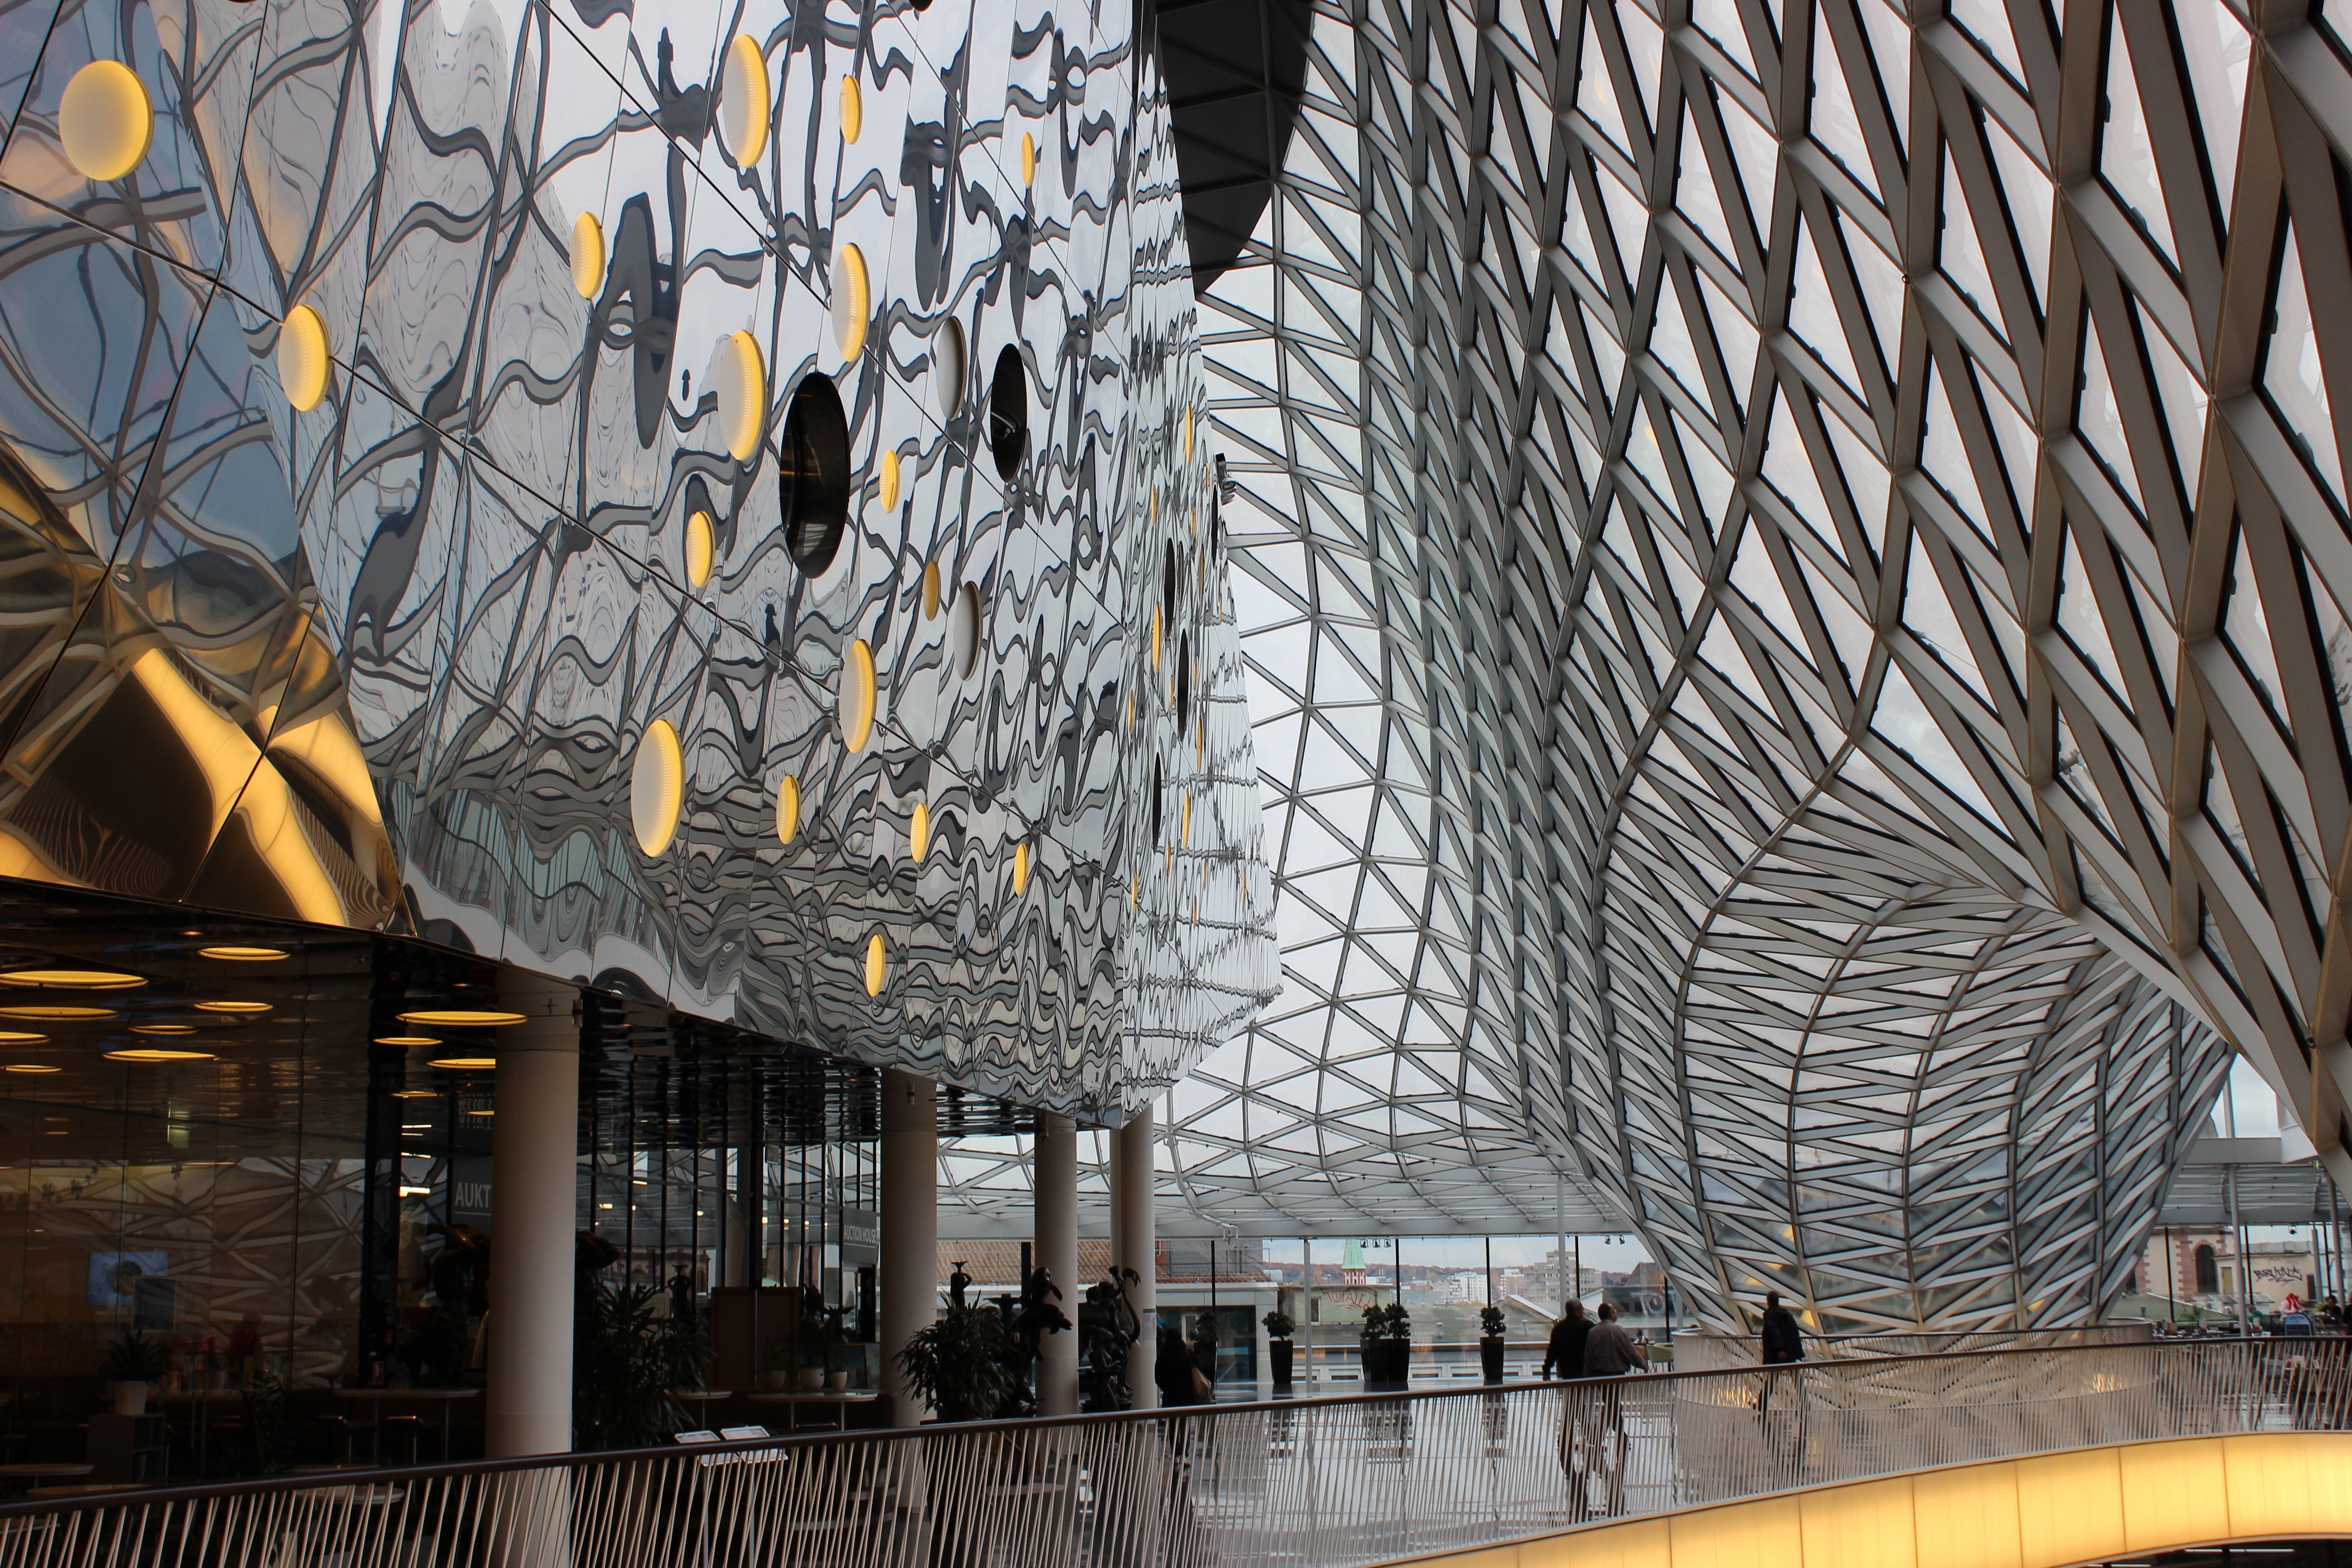
architecture, interior, perspective, facade, interior design, art, design, symmetry, tourist attraction, shopping center, frankfurt, urban area